Old Town (Plovdiv)

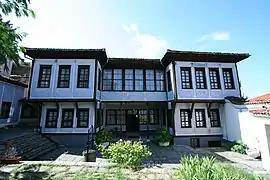
Hindliyan House

The house of the merchant and landowner Stephan Hindliyan was built in 1835. The house is connected to the adjacent Balabanov house making an impressive ensemble of renaissance houses. The forefront entrance is formed by an inward central portico. A rectangular hall is positioned at the center of the ground floor, surrounded by three large rooms. The inside and outside decoration of Hindliyan house is one of the most richly ornamented in Plovdiv's old town. The master-decorators Moko and Mavrudi from Chirpan worked more than six months on the painting of the walls with wall piers, garlands of floral and geometrical ornaments, vignettes, and landscape compositions from Tsargrad, Venice, Stockholm. The ceilings are painted in Orient patterns. The basement located in the North part of the building was used for valuables keeping. It has solid iron doors and thick window bars. The interior of Hindliyan house is decorated with authentic antique furniture.